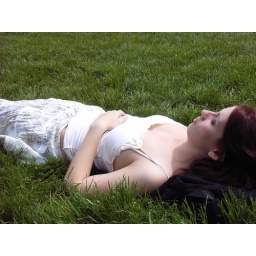
Bonnie taking a nap on the grass beside the boats